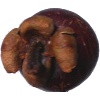
Label: Mangostan 1